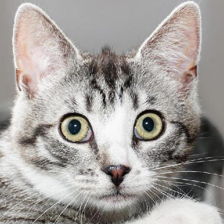
Label: animals